Battle of Blair's Landing

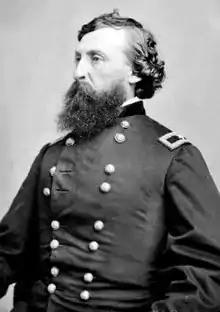
T. Kilby Smith

The warships and other vessels were unable to turn around because the river was so narrow. So, they all had to back down the river with the last vessel in the lead. By the morning of April 11, after working all night, the ships were all able to turn around and proceed downriver bow-first. By this time, groups of Confederates on the east bank under Brigadier General St. John Richardson Liddell peppered the expedition with rifle fire, to which the warships replied with cannon fire. That day, the "Chillicothe" ran hard aground in mid-afternoon and was not freed for several hours. The expedition anchored for the night at Coushatta Chute, having received written orders from Banks to proceed to Grand Ecore.